Rob Cavallo

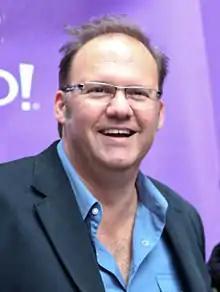
Cavallo in 2009

Robert Siers Cavallo (born March 21, 1963) is an American record producer, musician, and record executive. He is among the biggest-selling producers in alternative music, having contributed to albums that have sold over 130 million units worldwide. He is also a three-time Grammy Award recipient.